WFAN-FM

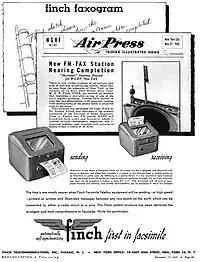
December 1945 station advertisement as WGHF, featuring the station's experimental broadcast facsimile service.

The station traces its origin to an experimental Apex band radio station, W2XWF on 42.18 MHz, which was authorized in 1940 and licensed to radio engineer William G. H. Finch.